2020 United States Senate election in Iowa

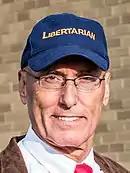
Rick Stewart, the Libertarian nominee

Major media described the campaign as one of the most likely to decide control of the Senate after the 2020 election. Polls conducted after the primary showed a close contest between Greenfield and Ernst, with neither candidate leading by more than 4 points.